Pennsylvania Route 134

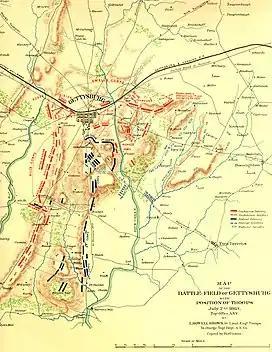
The Taneytown Road was extensively used during the American Civil War (Union troop positions in blue).

PA 134 begins at the Maryland border, where Harney Road continues south into that state, leading to Maryland Route 140 in Taneytown. From the state line, the route heads north along two-lane undivided Taneytown Road through agricultural areas with a few homes and patches of woods in Mount Joy Township. After passing through Barlow, PA 134 crosses the Rock Creek into Cumberland Township. At this point, the route turns north and reaches a diamond interchange with the US 15 freeway. Past this interchange, the road enters the grounds of Gettysburg National Military Park and passes through the community of Round Top. Continuing through more of the park, the route runs to the west of Evergreen Cemetery. PA 134 enters the borough of Gettysburg and ends at US 15 Bus. near Gettysburg National Cemetery.